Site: brandenburg
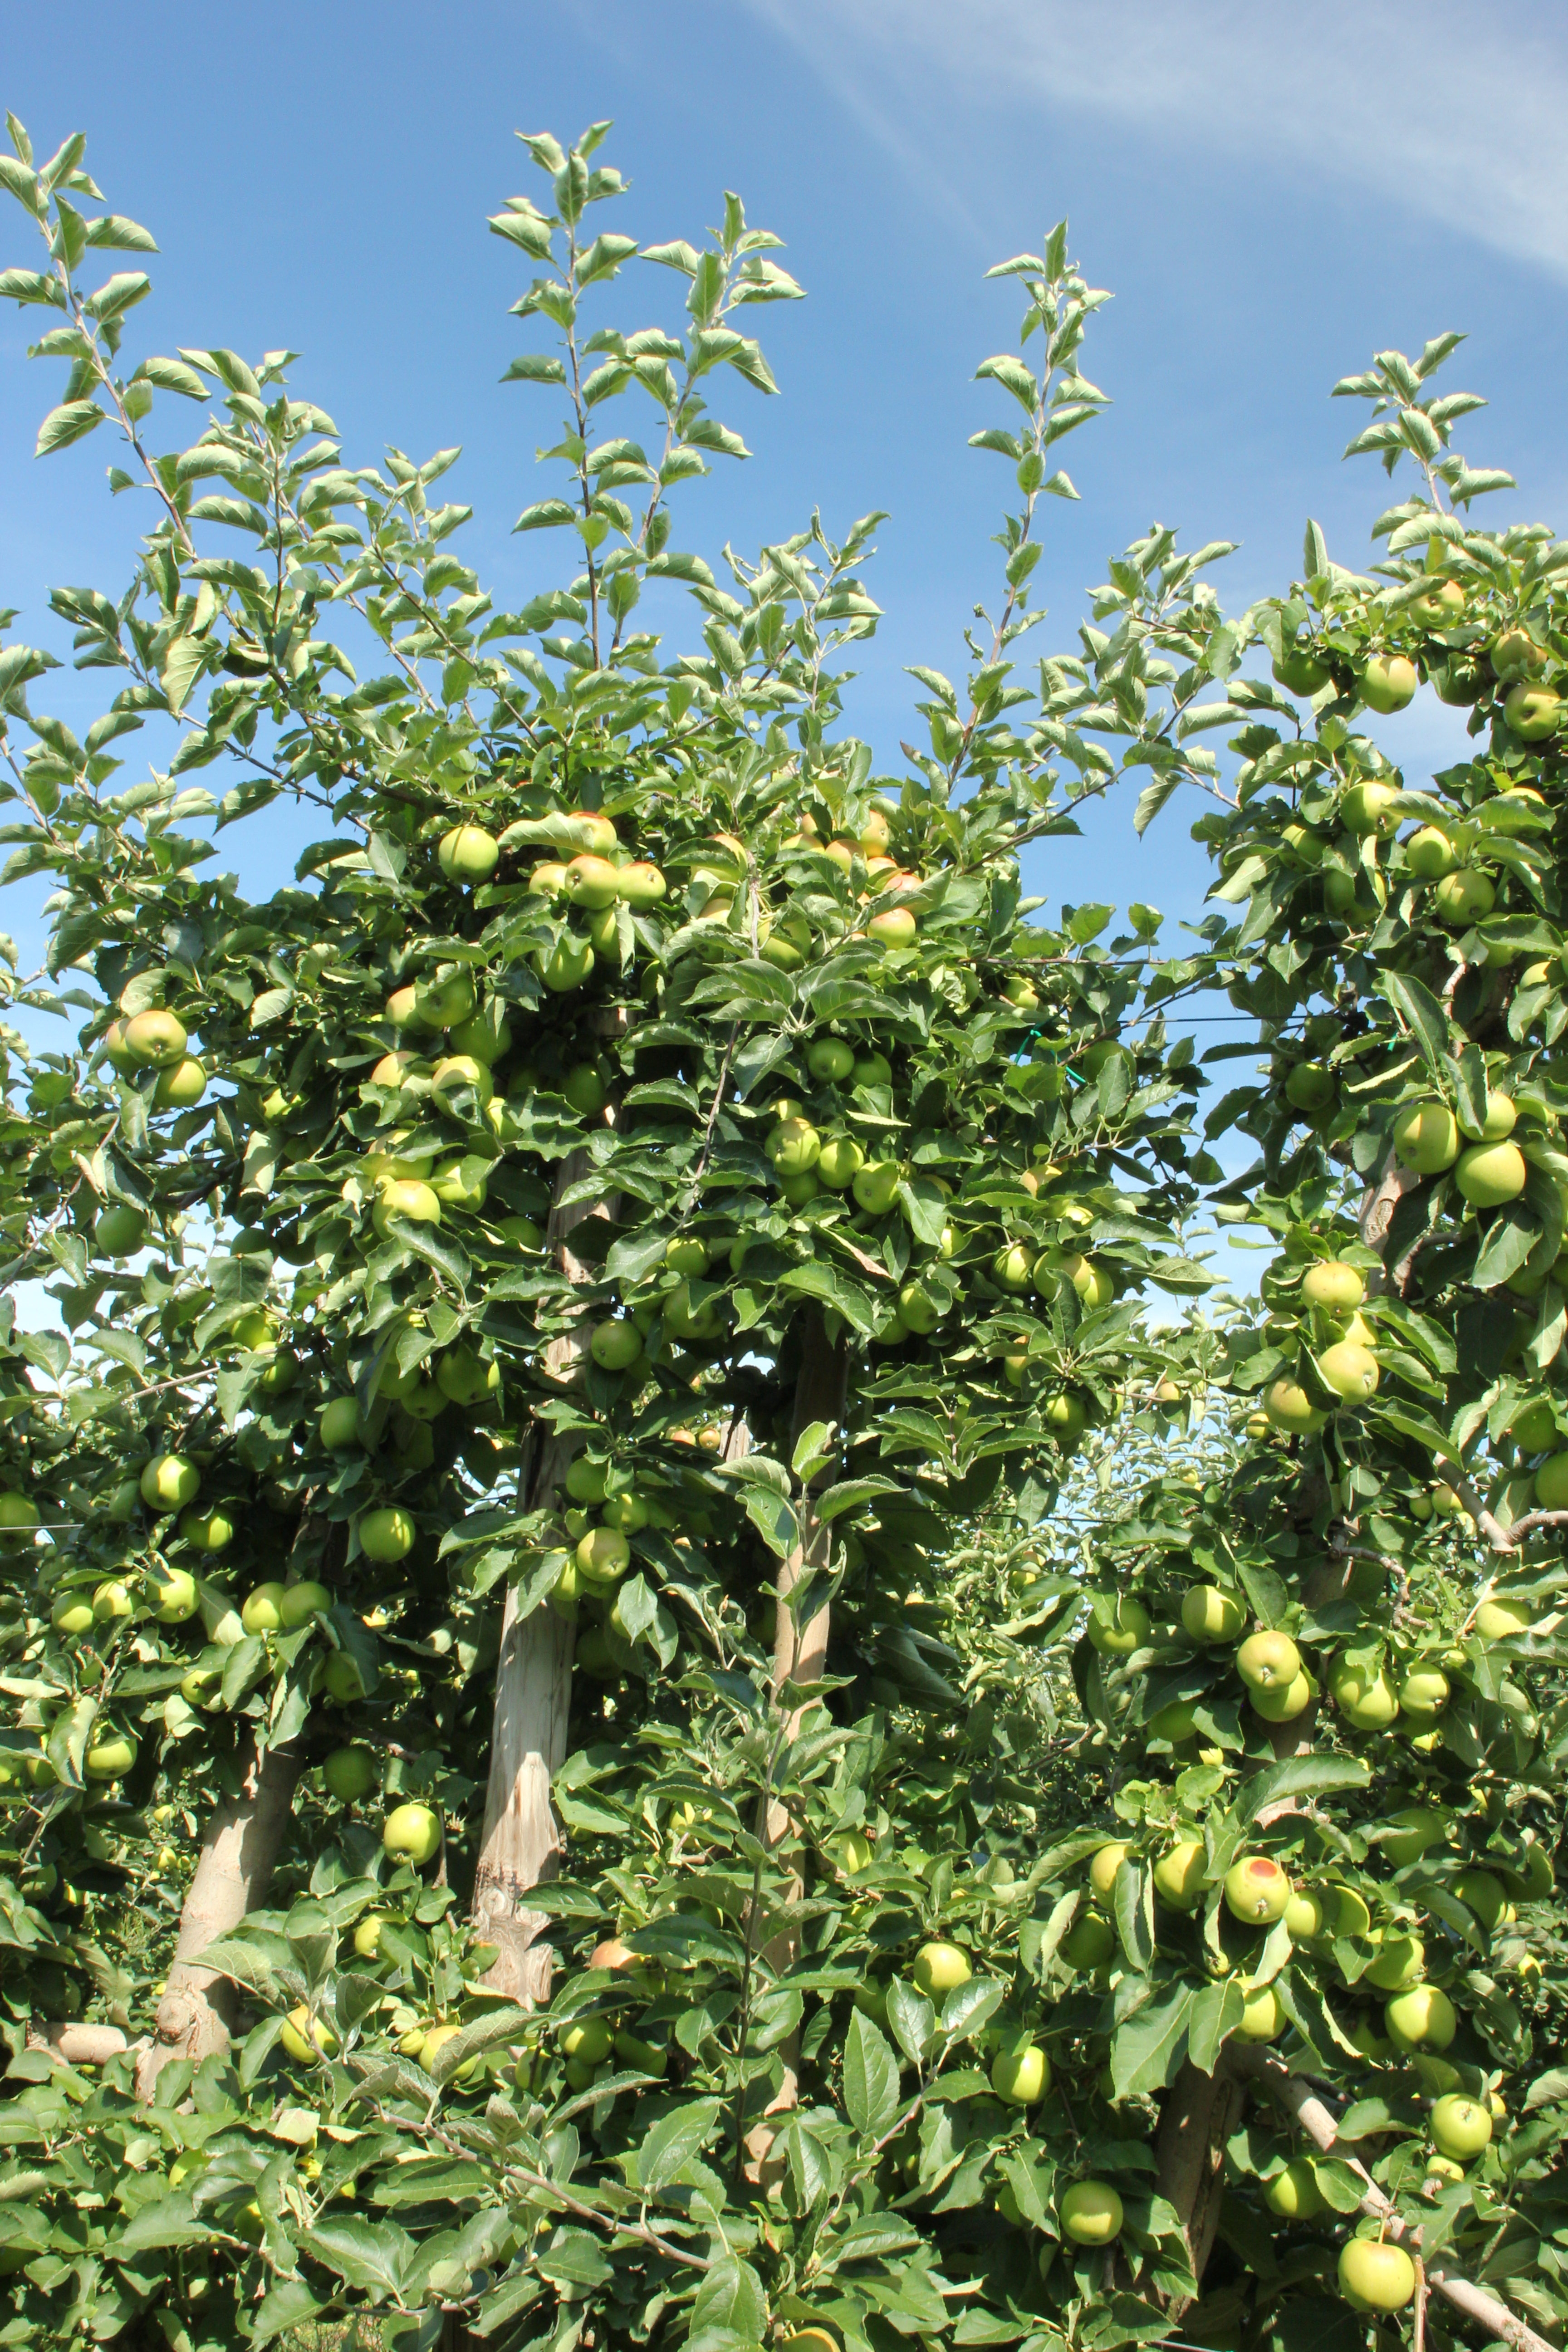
Growth stage (BBCH 77): Development of fruit